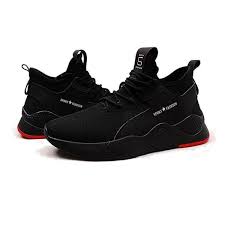
Label: Sneaker